History of the Whig Party (United States)

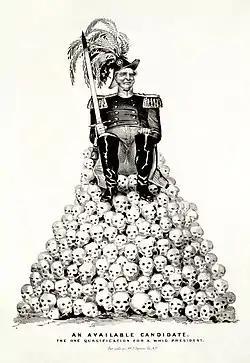
A political cartoon satirizing the candidacy of either Zachary Taylor or Winfield Scott in the 1848 presidential election

With the economy improving during Polk's presidency, Whig leaders like John J. Crittenden of Kentucky began to look to General Taylor as a presidential candidates in the hopes that the party could run on Taylor's personal popularity rather than economic issues. Taylor and his allies carefully cultivated his reputation as a plain-spoken man who put the good of the country above partisan squabbling. His candidacy faced significant resistance in the Whig Party due to his lack of public commitment to Whig policies and his association with the Mexican-American War. In late 1847, Clay emerged as Taylor's main opponent for the Whig nomination, appealing especially to Northern Whigs with his opposition to the war and the acquisition of new territory. The ratification of the Treaty of Guadalupe Hidalgo badly damaged Clay's candidacy in North, as Clay was unwilling to endorse the Wilmot Proviso but could no longer campaign on a platform opposed to territorial acquisition. Many anti-Clay Northerners backed the candidacy of Winfield Scott, who had distinguished himself in the Mexican-American War and who, unlike Taylor, had a long association with the Whig Party.